Lezayre

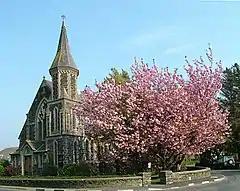
Sulby Methodist Church

The Church of England parish church of Kirk Christ, Lezayre was built in 1835. It is likely that it is so called to distinguish it from the other Kirk Christ, located in the sheading of Rushen. One of its windows was erected by stained glass painter and art dealer Daniel Cottier, whose father and grandfather were born in the parish. In 2013, it was closed and the diocese is looking to sell the building. There are two other Church of England churches in the parish: St. Stephen's, Sulby and St. Fingan's, a small converted Methodist chapel in Glen Auldyn.